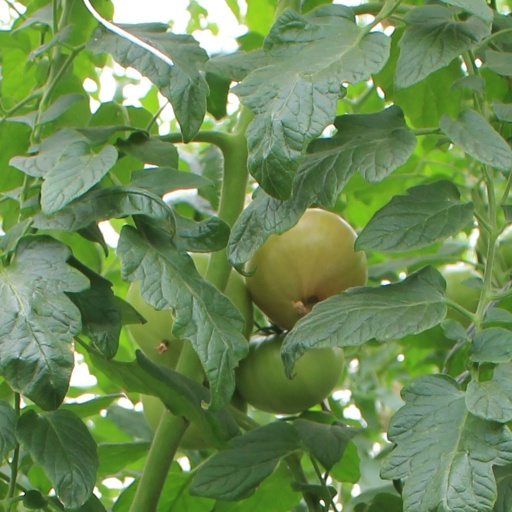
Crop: tomato